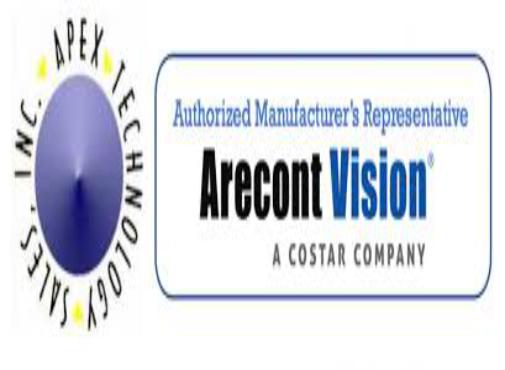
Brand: Arecont Vision
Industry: Electronic